Tornadoes of 1972

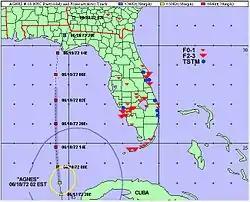
Plots of the tornadoes caused by Hurricane Agnes.

Hurricane Agnes made landfall in Florida, producing tornadoes that killed seven people.